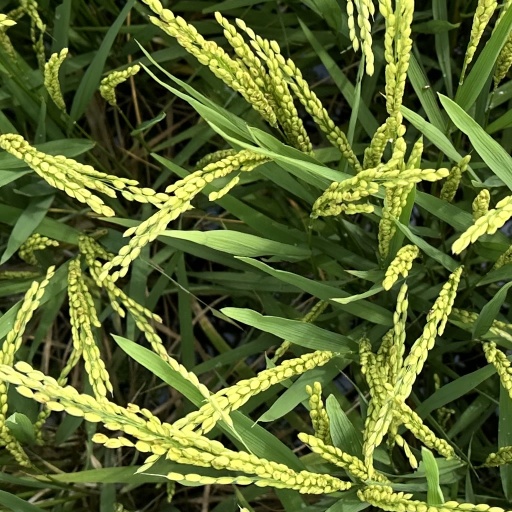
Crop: rice